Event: Nepal Earthquake
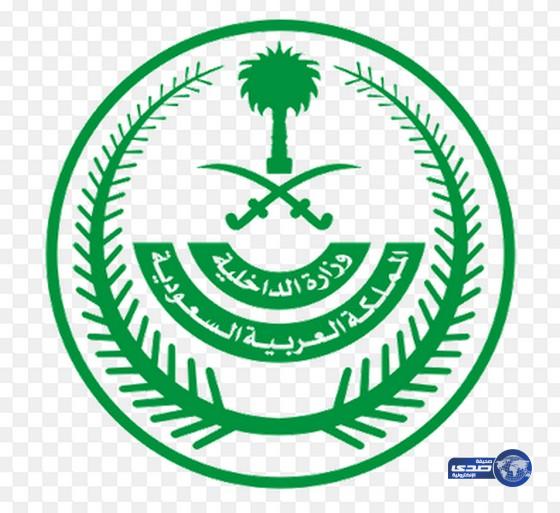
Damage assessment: no_damage